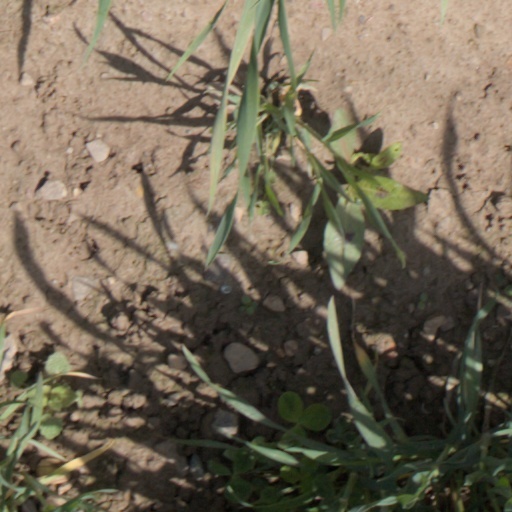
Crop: wheat